Sorber Run

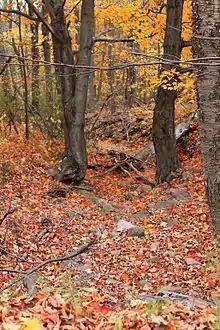
Sorber Run looking downstream in its upper reaches

The elevation near the mouth of Sorber Run is above sea level. The elevation of the stream's source is between above sea level.